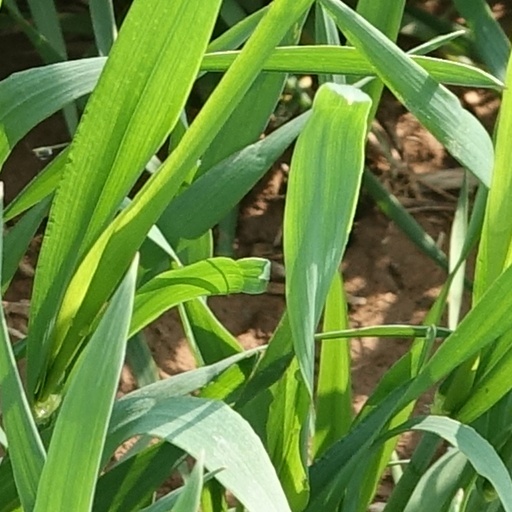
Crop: wheat